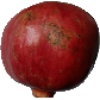
Label: Pomegranate 1